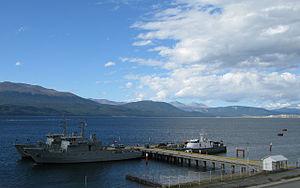
Puerto Williams (base navale) - Vue du ponton de l'armada chilienne - 2009
Puerto Williams est un village du Chili, située sur l’île Navarino en face du canal de Beagle et est le plus austral du monde. Fondée en 1953, la population atteignait, en 2001, 2 262 habitants. Puerto Williams est la capitale de la commune de Cabo de Hornos et de la province de l'Antarctique chilien, située dans la région de Magallanes et de l'Antarctique chilien, XIIᵉ province chilienne.